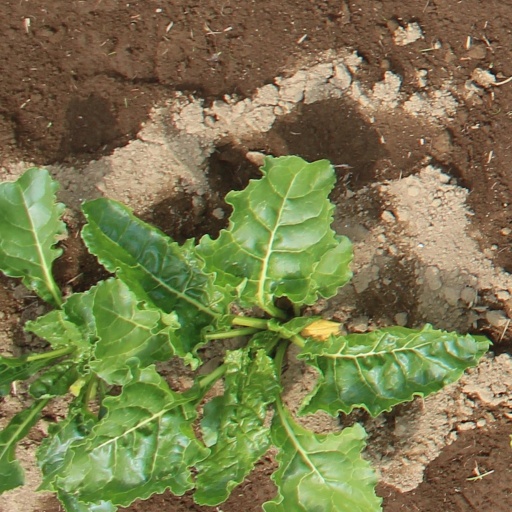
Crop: sugar beet